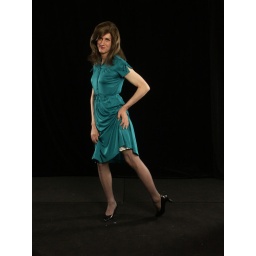
Teasing a little in my simple green dress